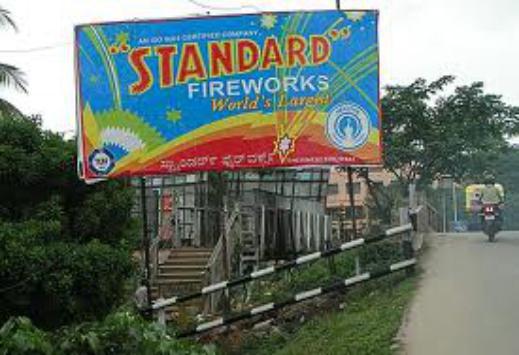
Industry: Leisure